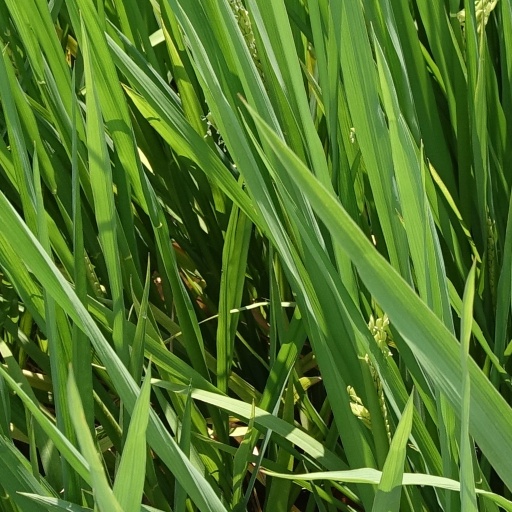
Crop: rice